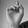
ASL letter: D